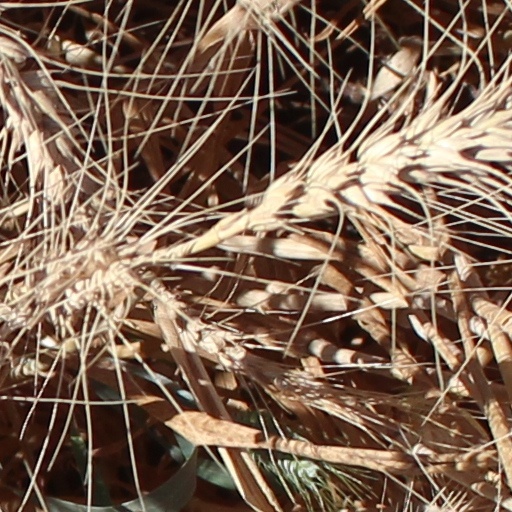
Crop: wheat